Qatar

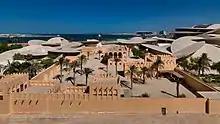
National Museum of Qatar in Doha

In 2012, Qatar retained its title of richest country in the world (according to per capita income) for the third time in a row, having first overtaken Luxembourg in 2010. According to the study published by the Washington-based Institute of International Finance, the per capita GDP at purchasing power parity (PPP) was $106,000 (QR387,000) in 2012, helping the country retain its ranking as the world's wealthiest nation. Luxembourg came a distant second with nearly $80,000 and Singapore third with per capita income of about $61,000.The research put Qatar's GDP at $182bn in 2012 and said it had climbed to an all-time high due to soaring gas exports and high oil prices. Its population stood at 1.8 million in 2012.